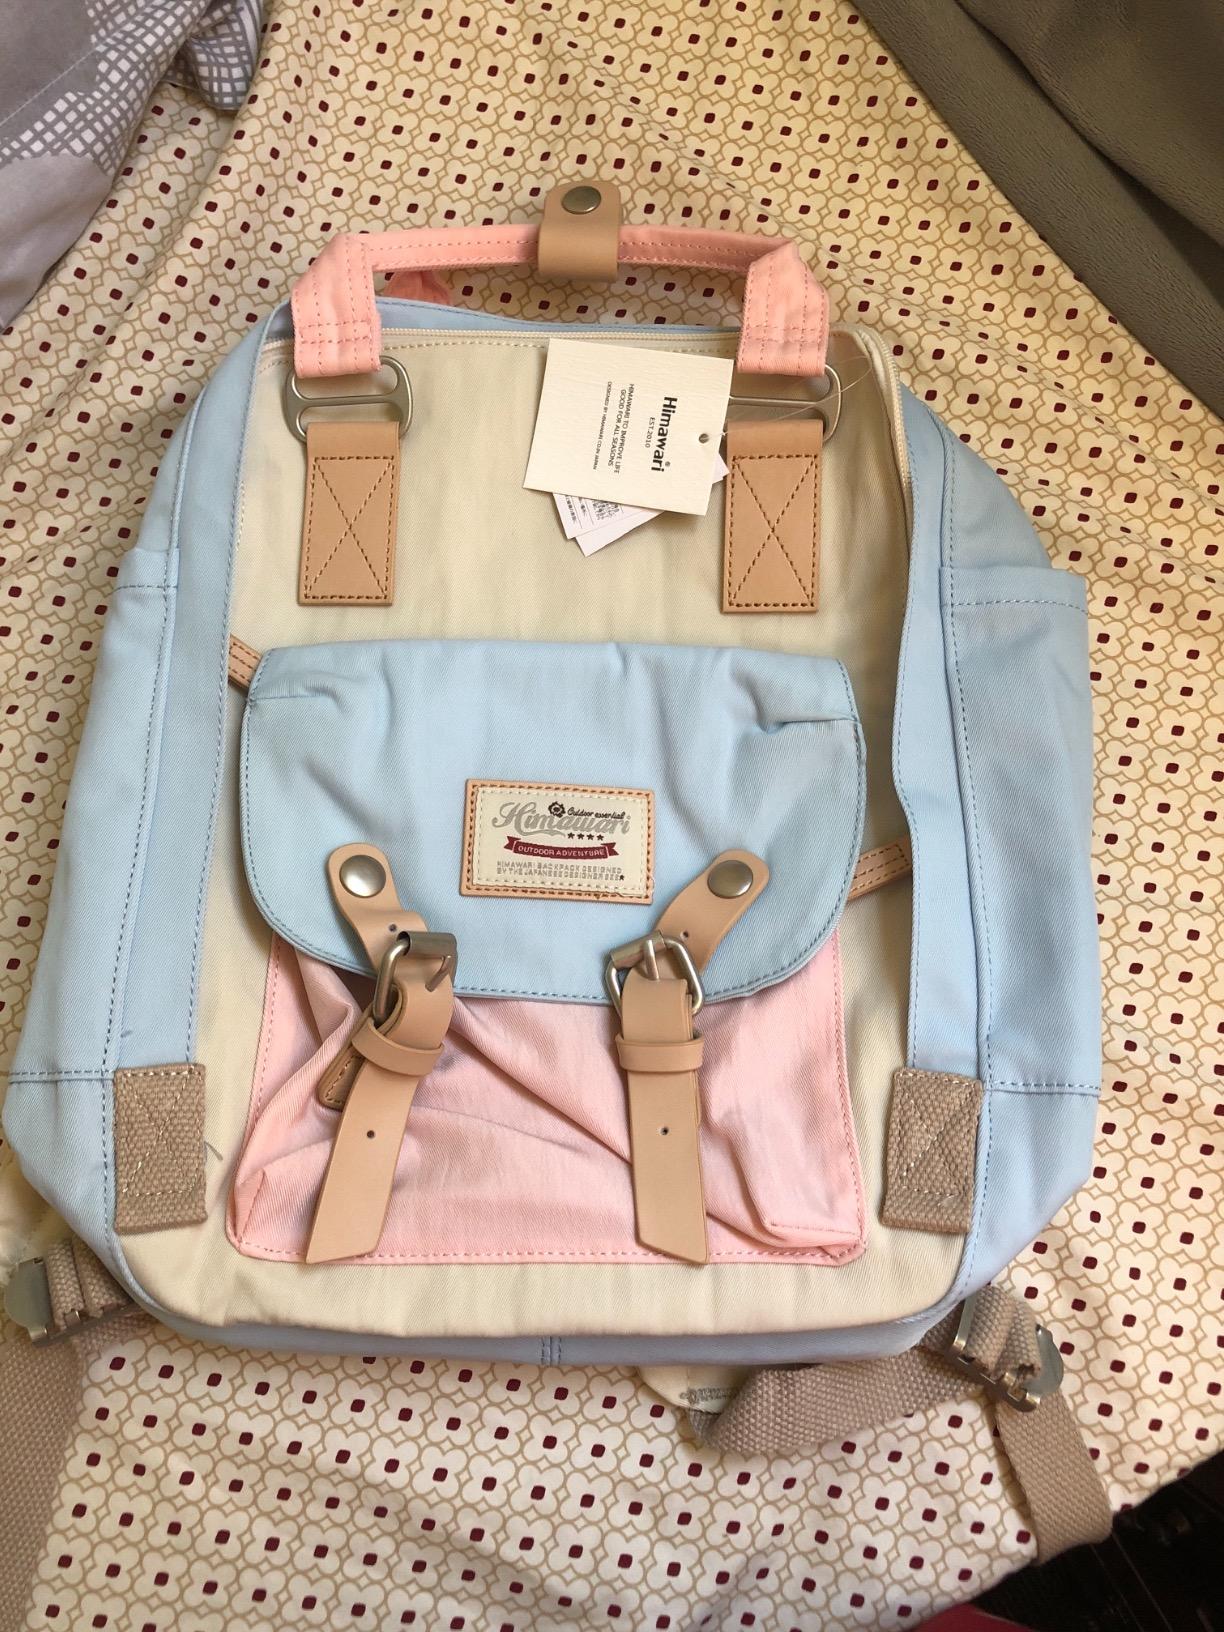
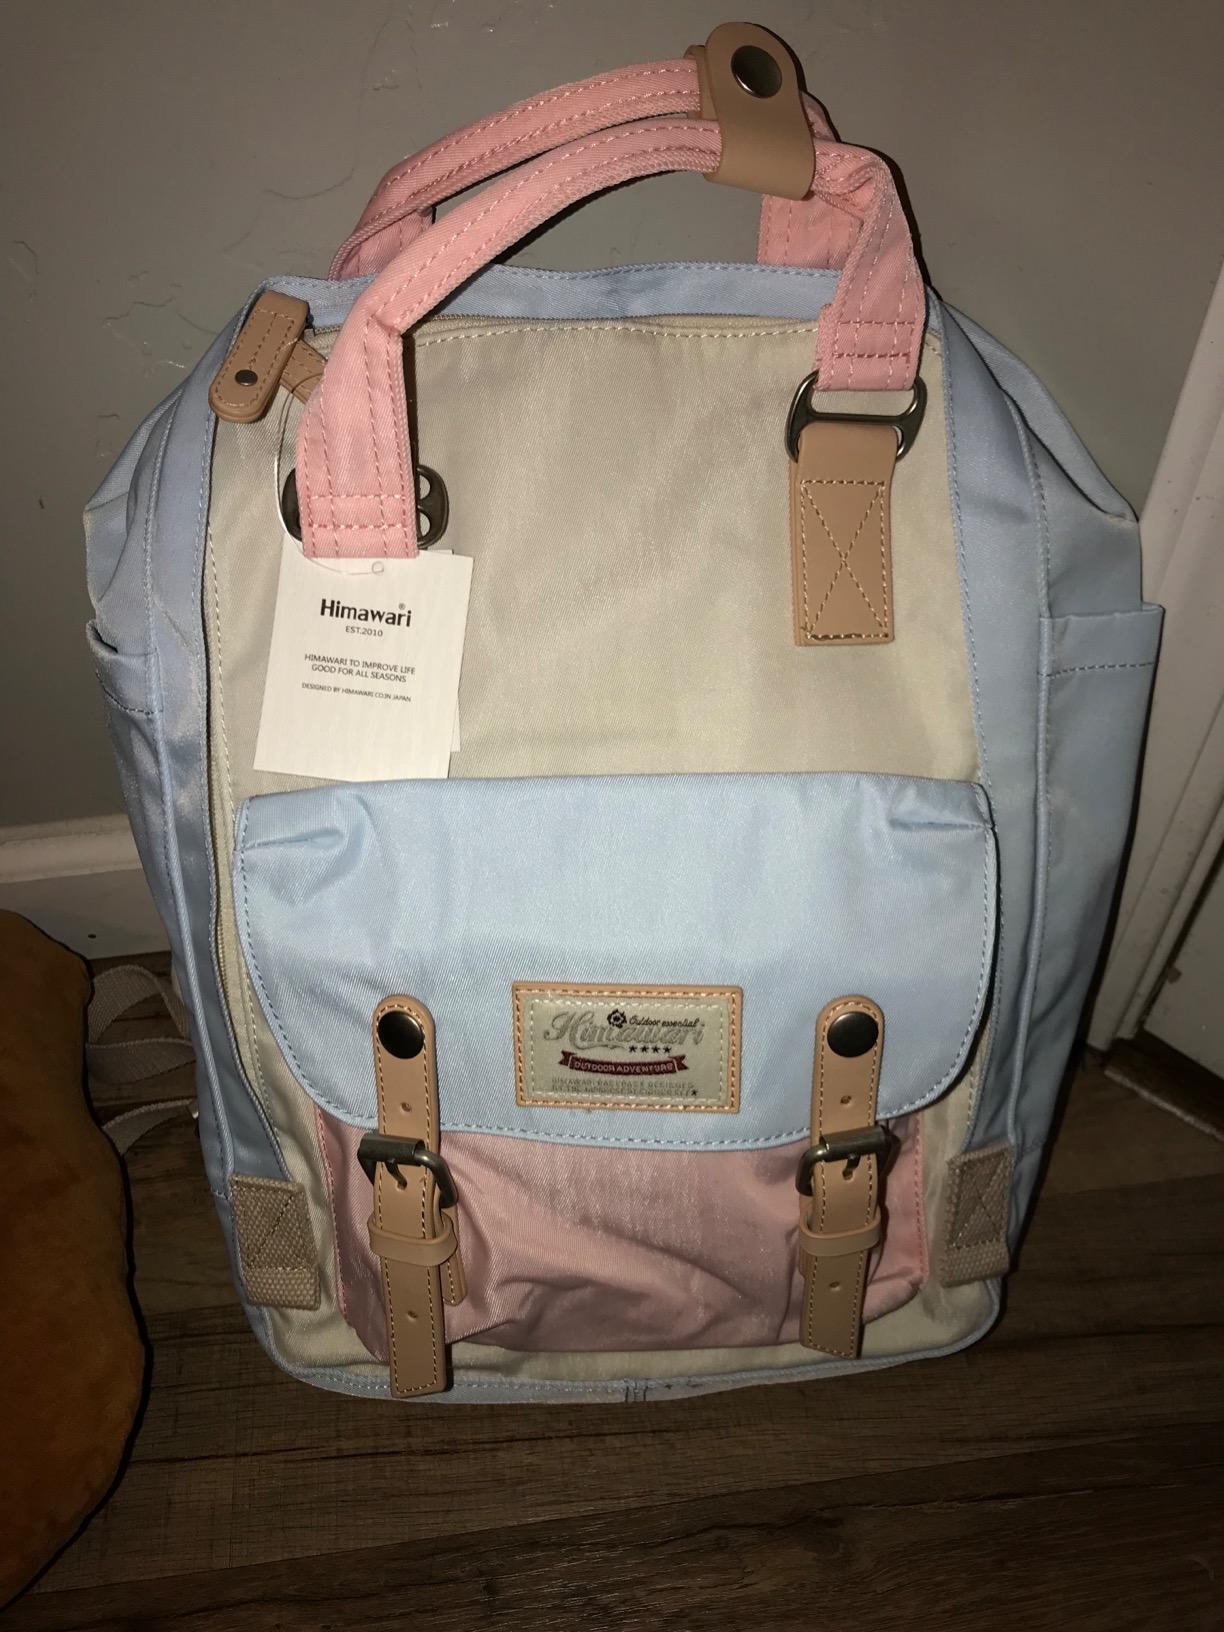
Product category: bag
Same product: yes